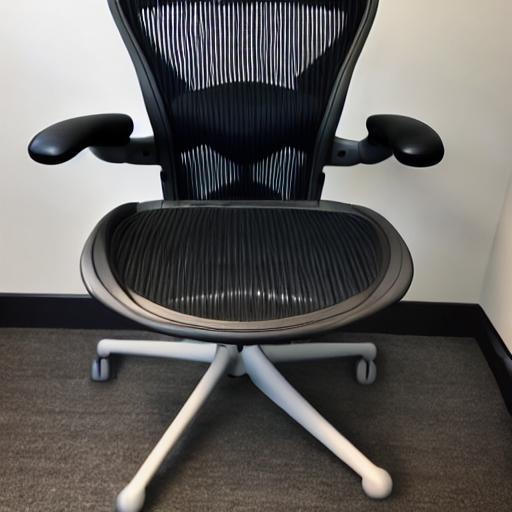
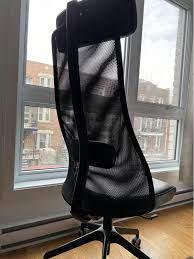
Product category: items_chair
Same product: no